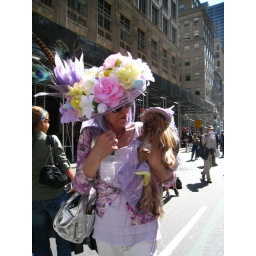
dog in hat